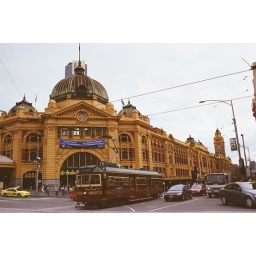
Flinders street station , wich is a landmark train station in Melbourne , notice the free city tram in the foreground